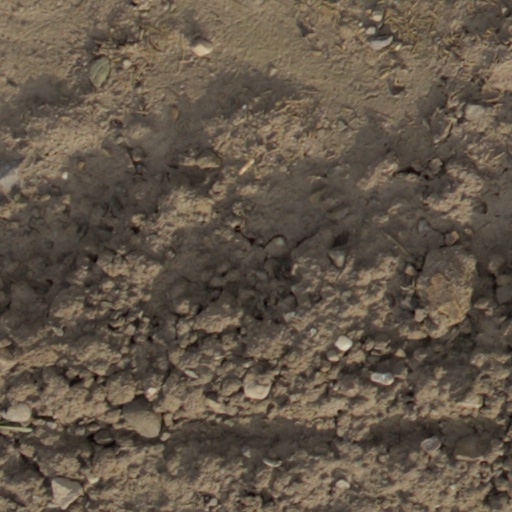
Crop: wheat